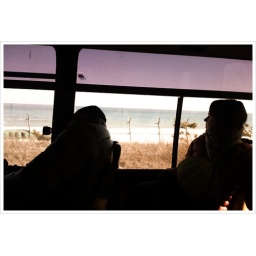
Took a scenic bus ride along the coast to wander around a nearby city.